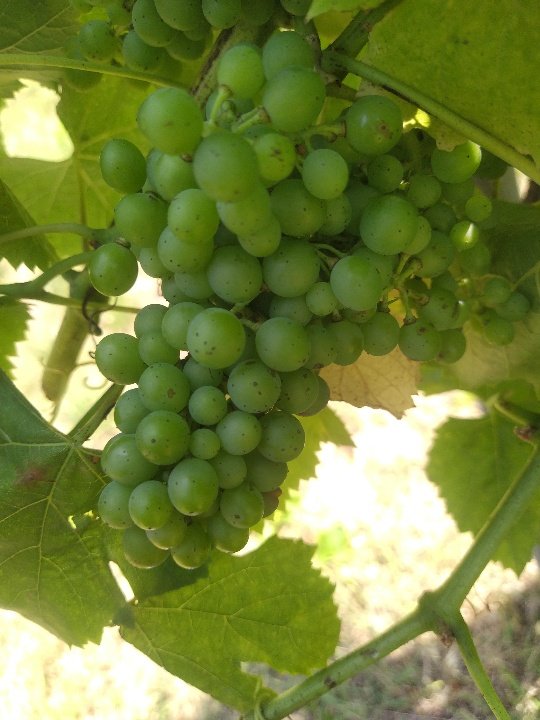
Berries visible: 92
Grape clusters: 2